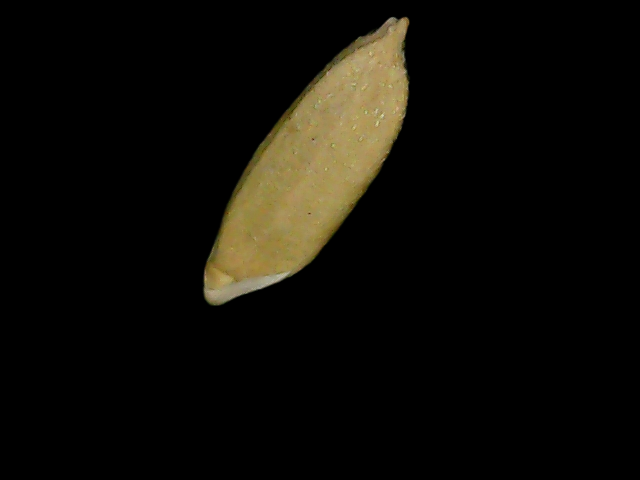
Rice variety: Bd76